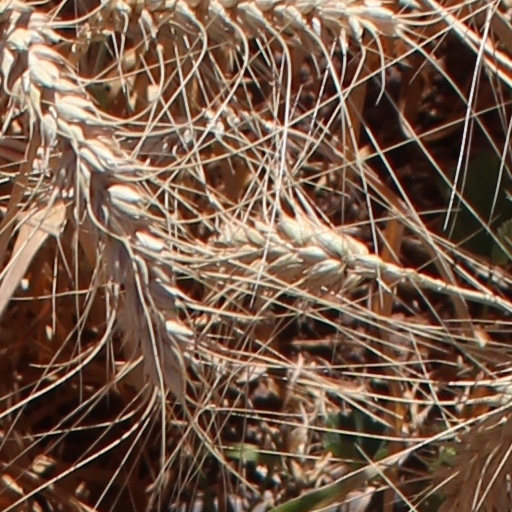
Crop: wheat